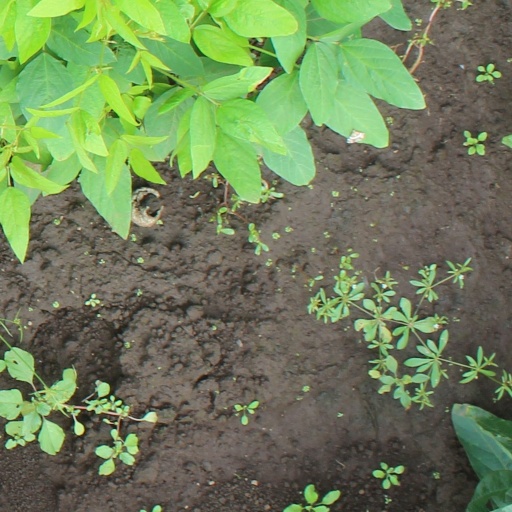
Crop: soybean